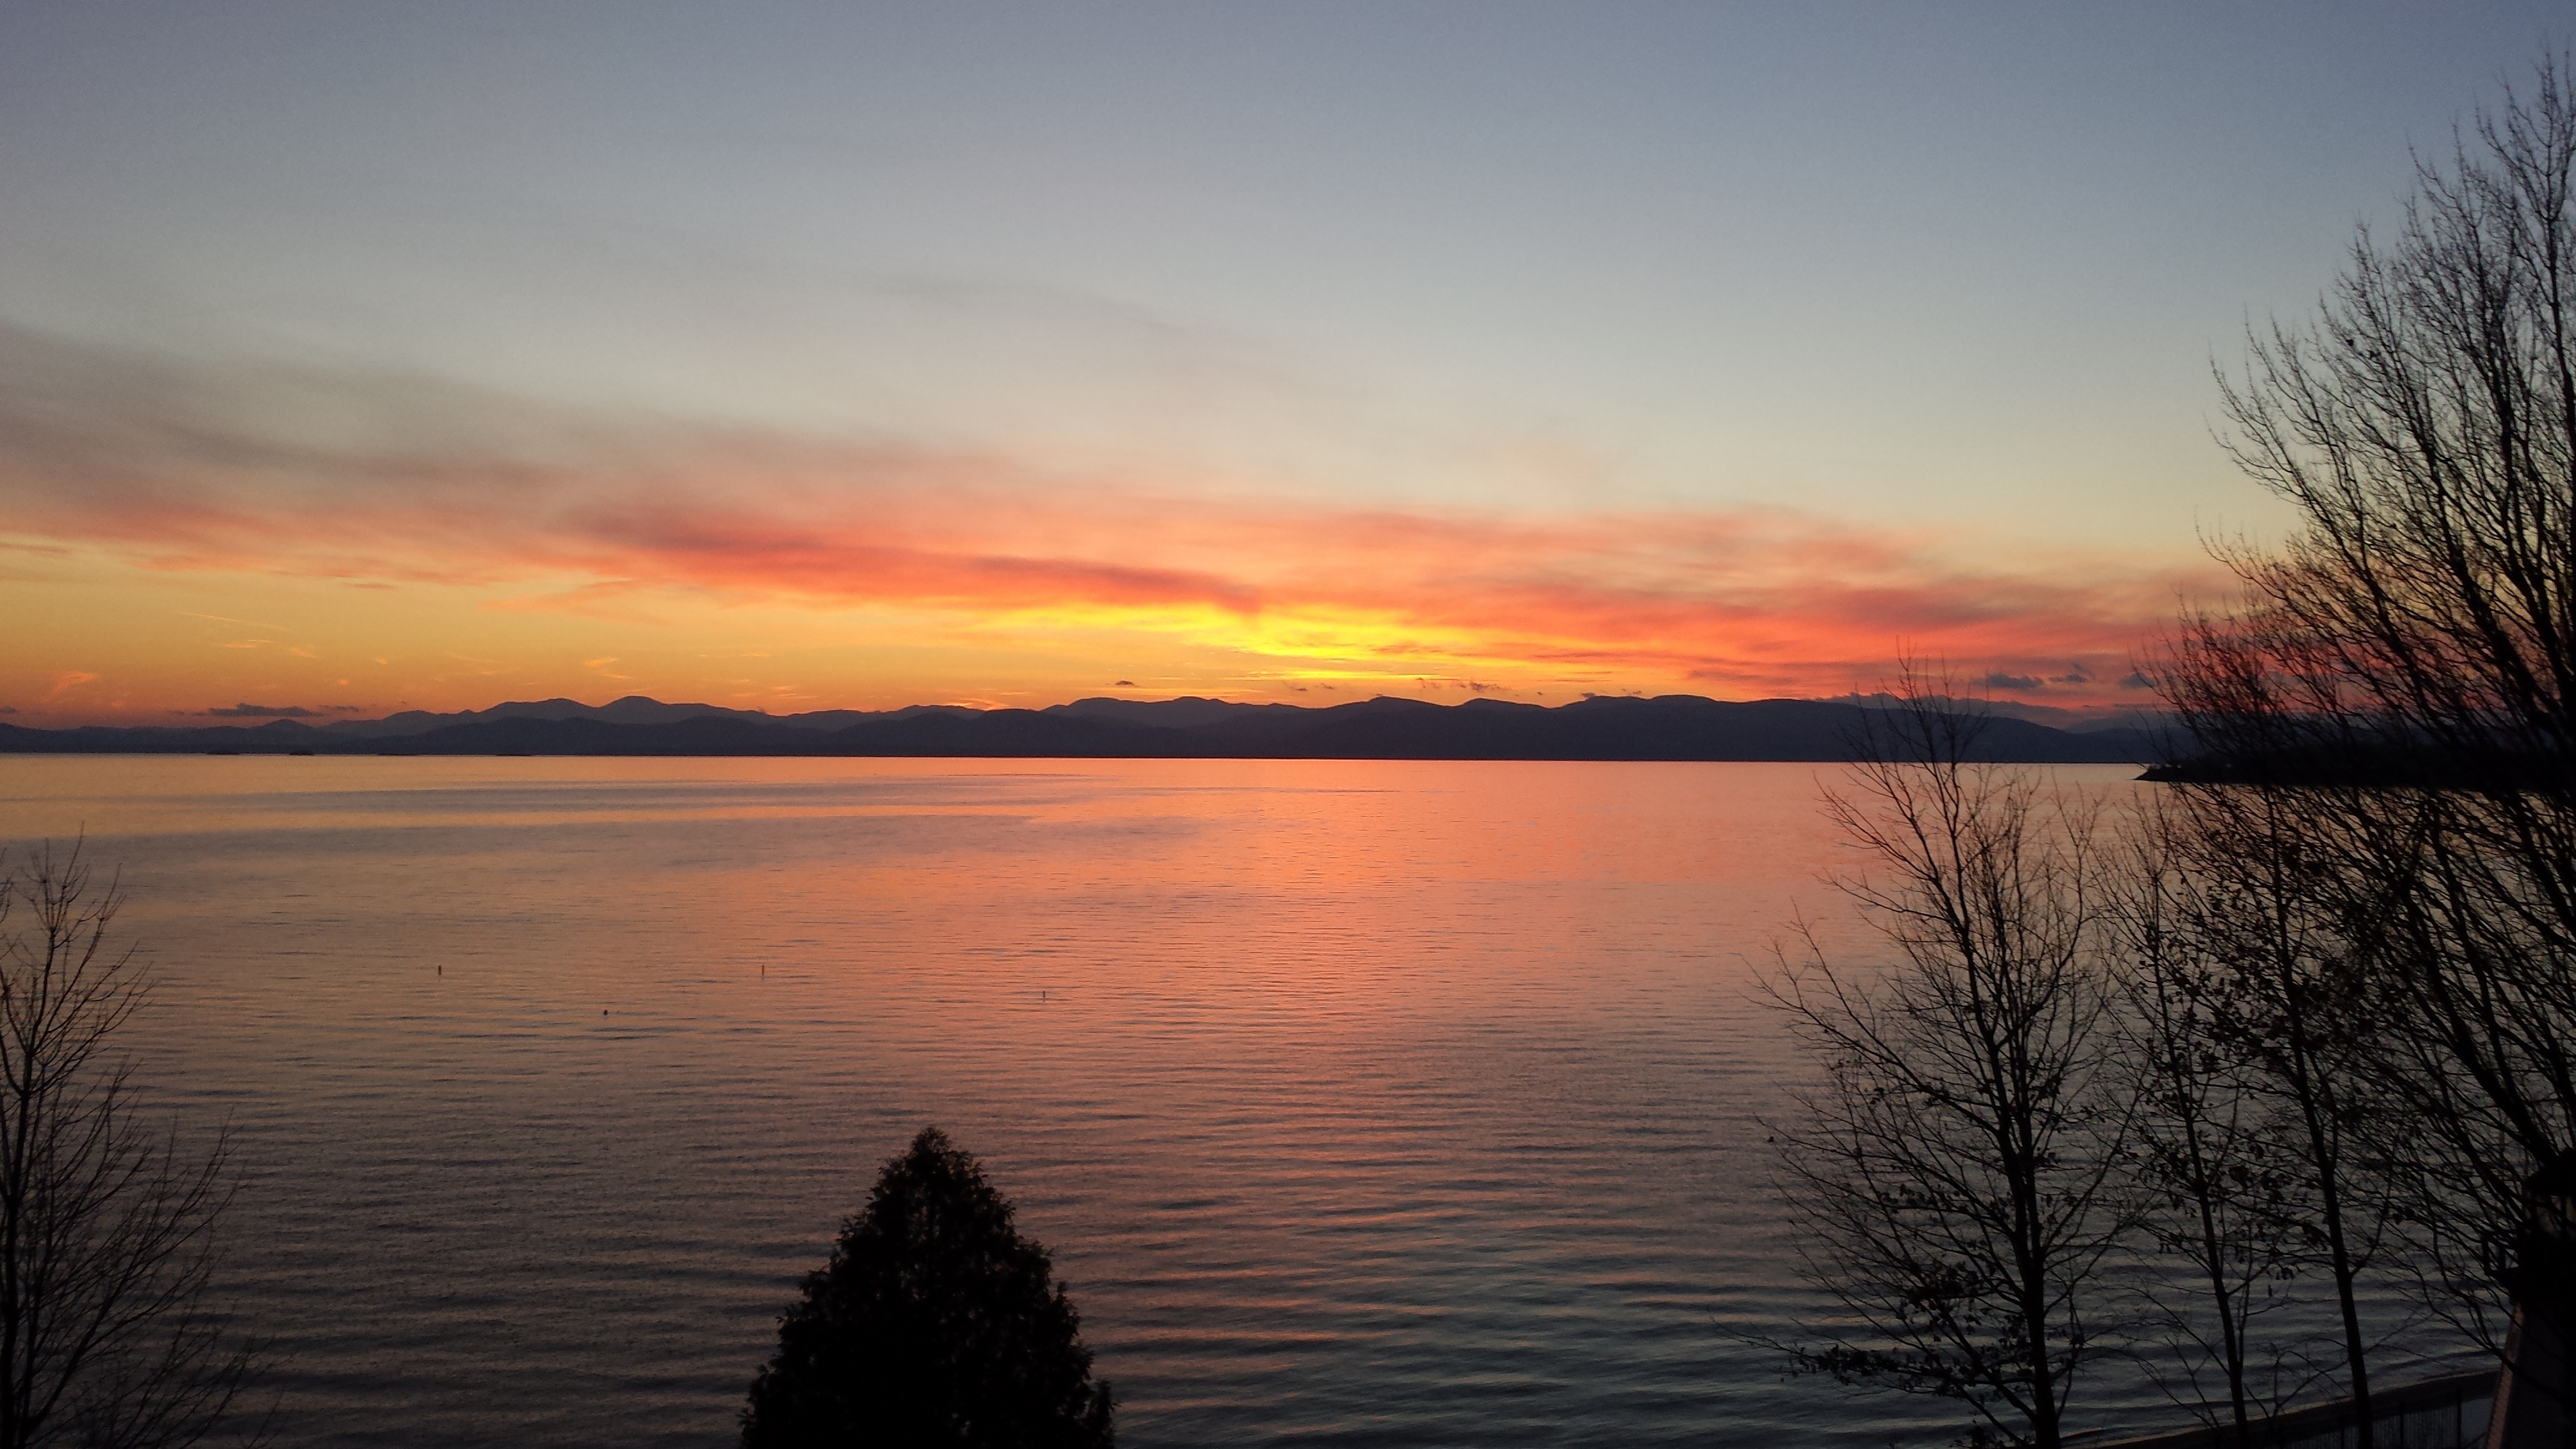
sea, outdoor, horizon, cloud, sun, sunrise, sunset, morning, lake, dawn, dusk, evening, reflection, peaceful, autumn, loch, vermont, burlington, afterglow, lake champlain, atmospheric phenomenon, new north end